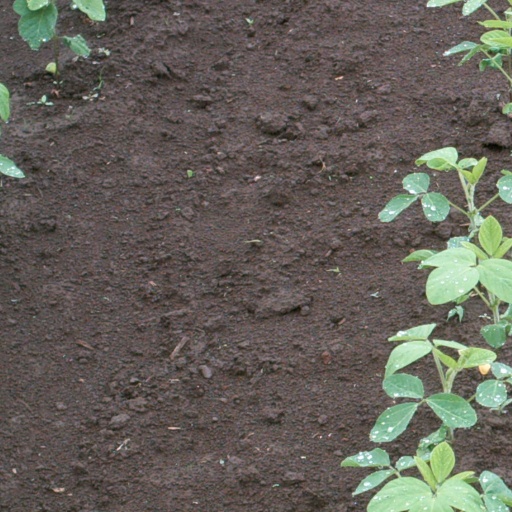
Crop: soybean